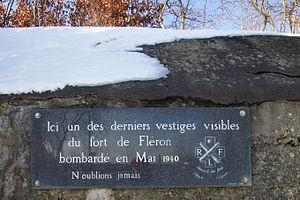
Fléron, Belgique: Plaque commémorative à un de derniers vestiges visibles du Fort de Flémalle